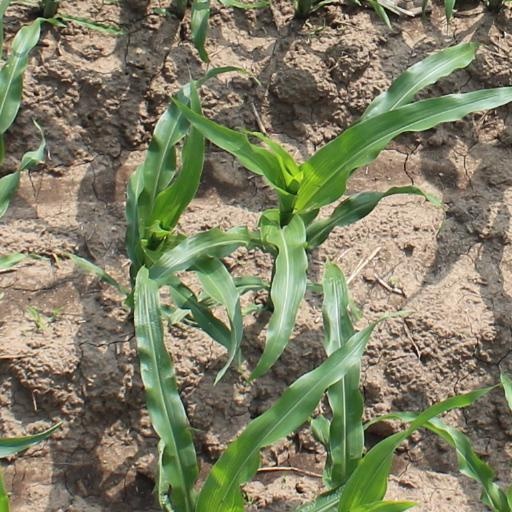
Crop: maize; corn